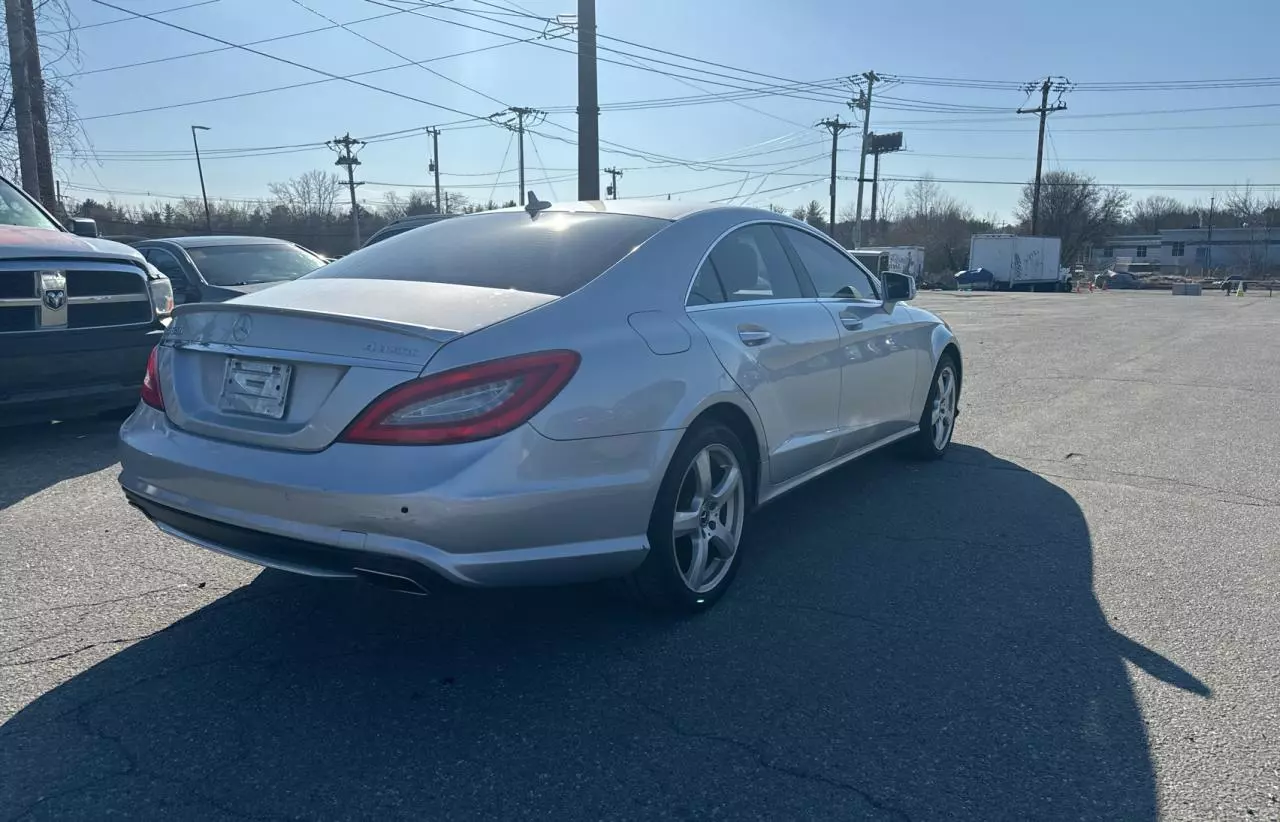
Aucun dommage détecté.
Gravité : aucun